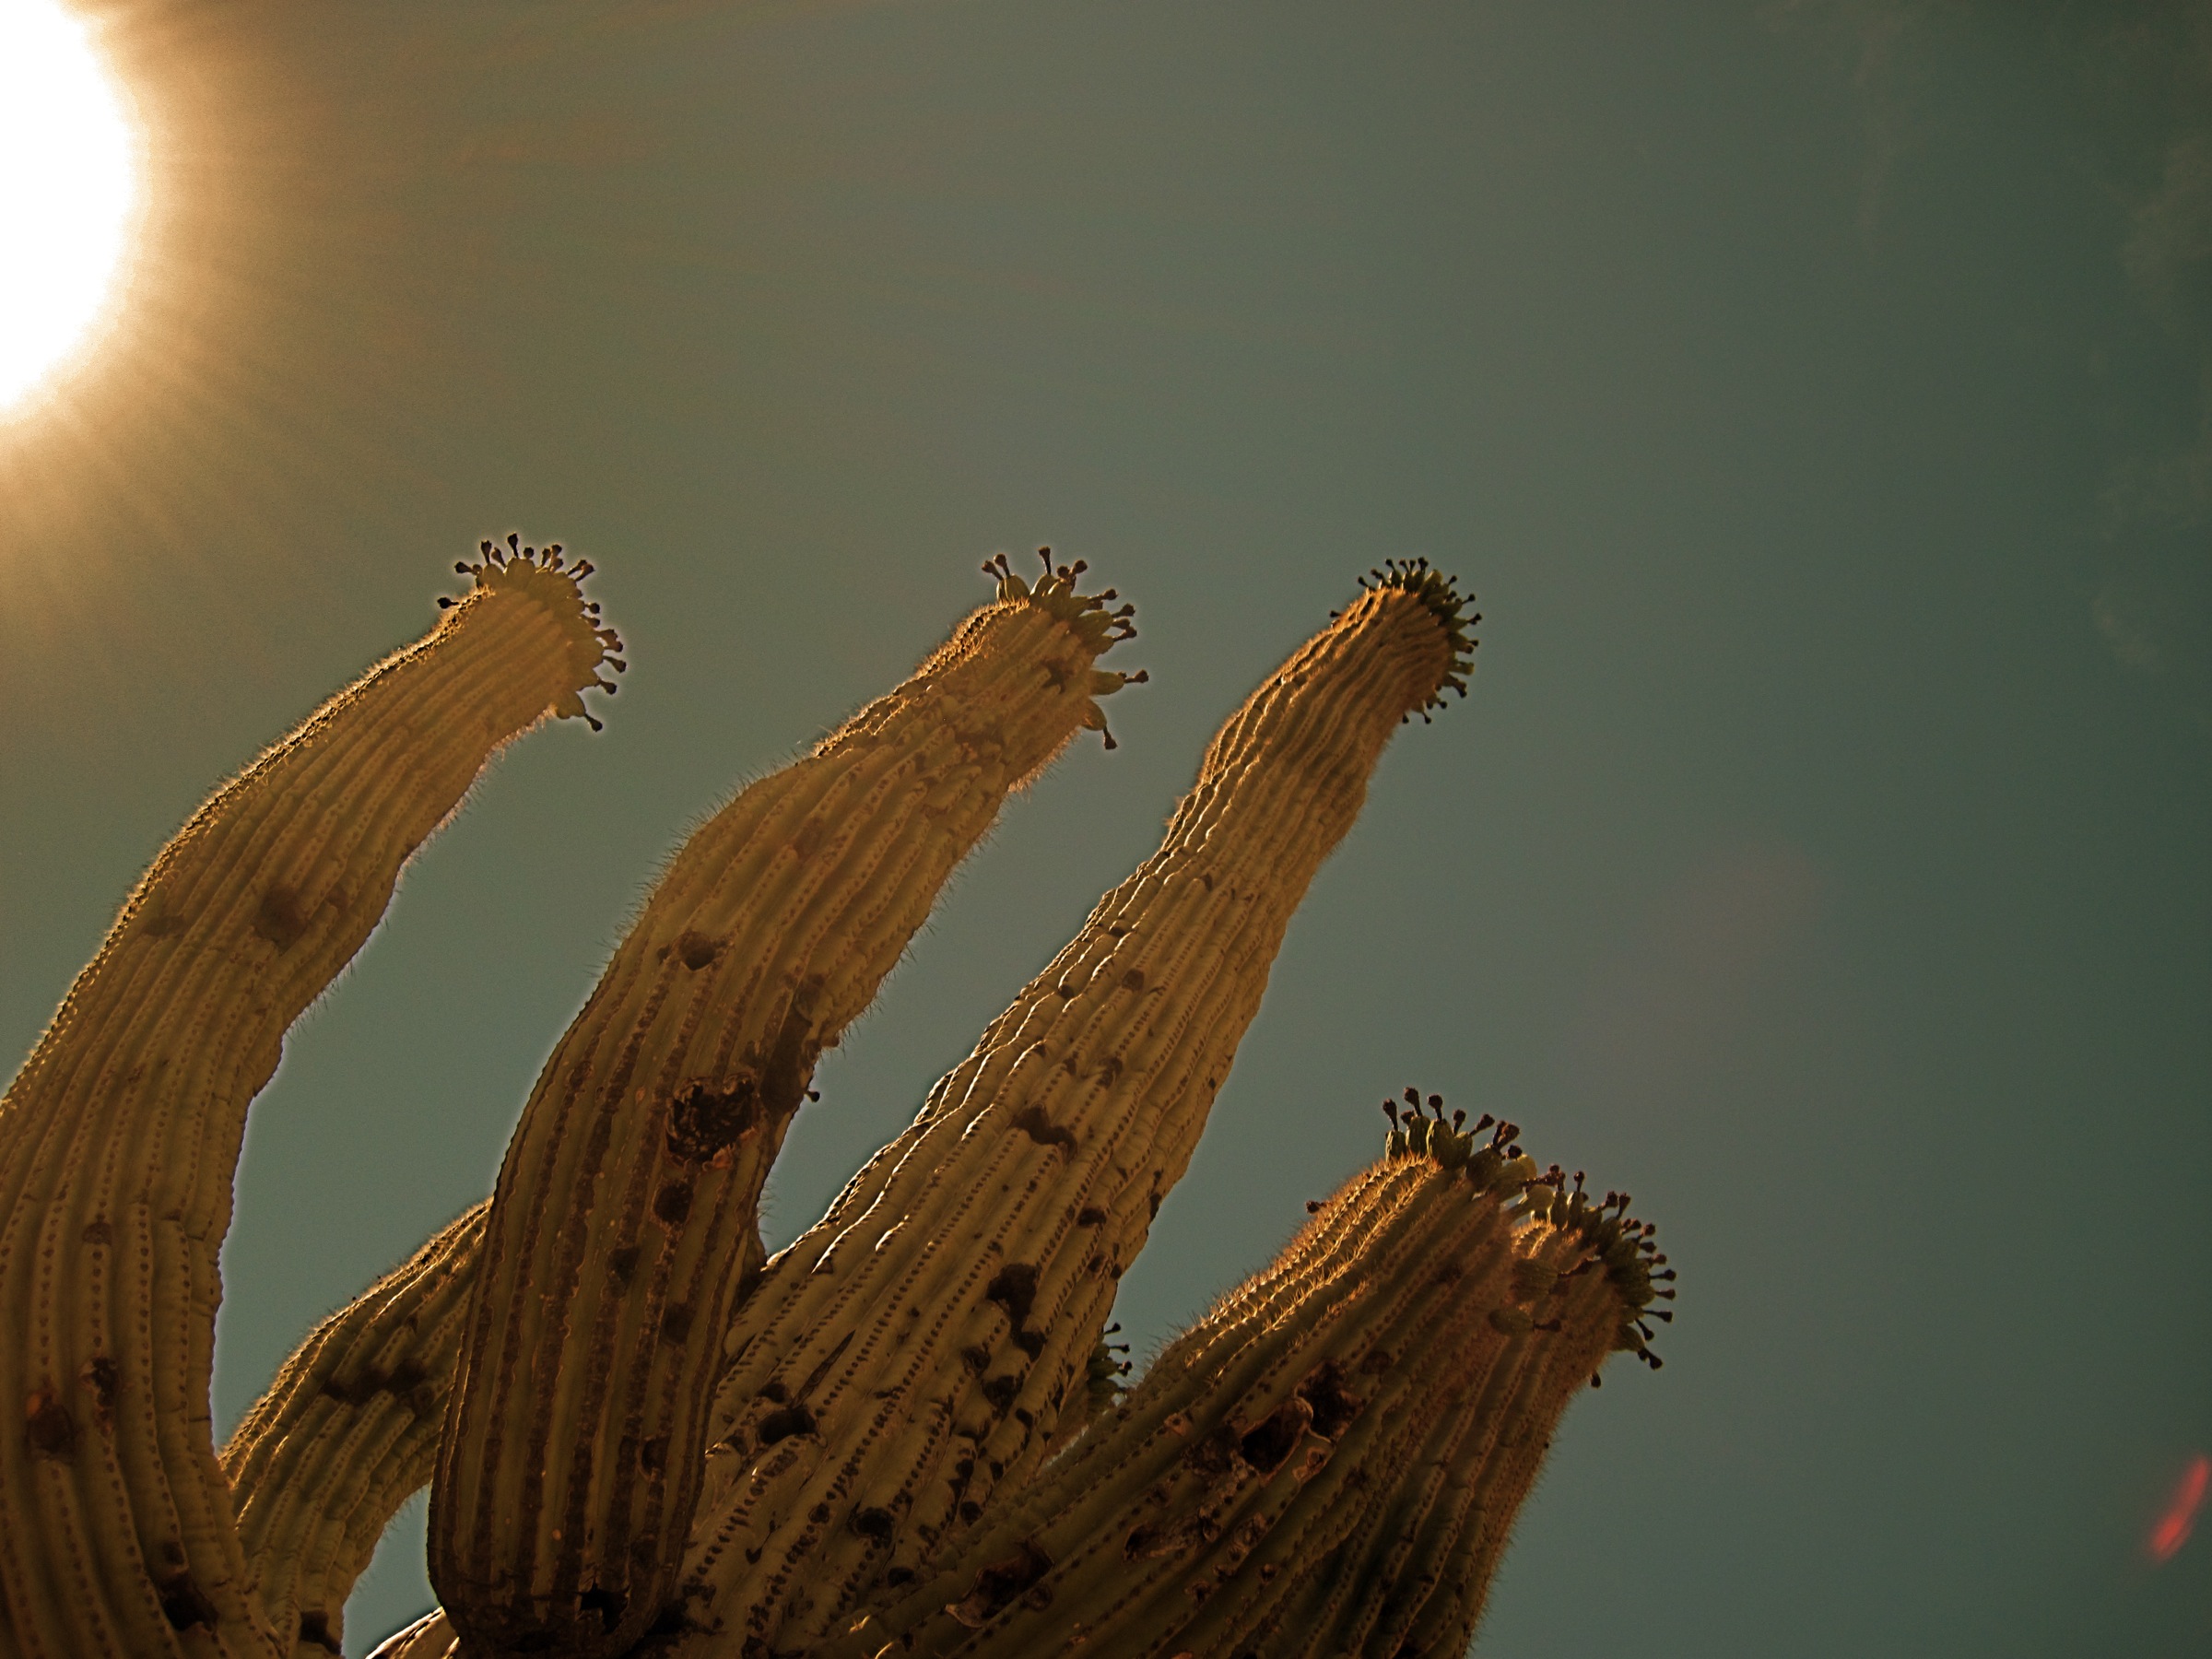
hand, tree, nature, wood, leaf, hike, arizona, close up, macro photography